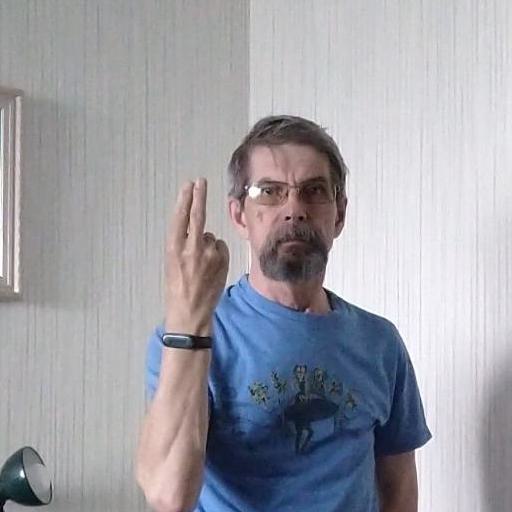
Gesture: two_up_inverted